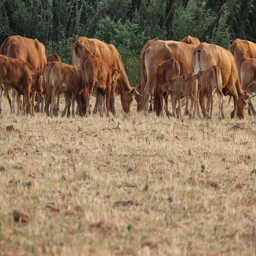
A herd of cattle grazing on a dry grass field.
A group of skinny cows gaze on brown grass.
A group of cattle and calfs graze in the grass.
A herd of cattle graze in a pasture by the edge of the brush.
A herd of cows with their calves graze on dry grass.